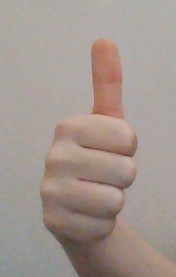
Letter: aleff